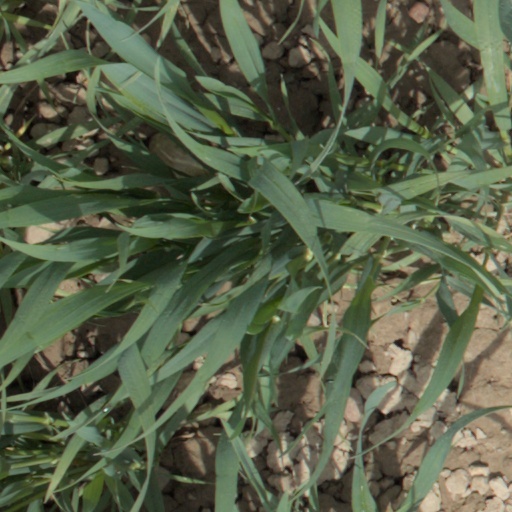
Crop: wheat